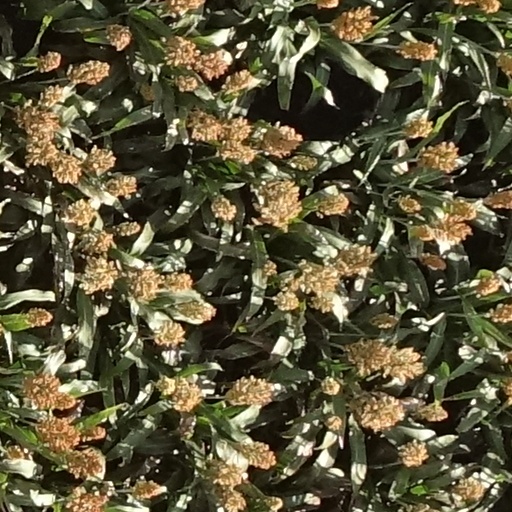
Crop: sorghum